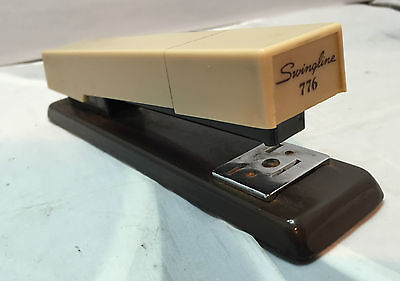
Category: stapler